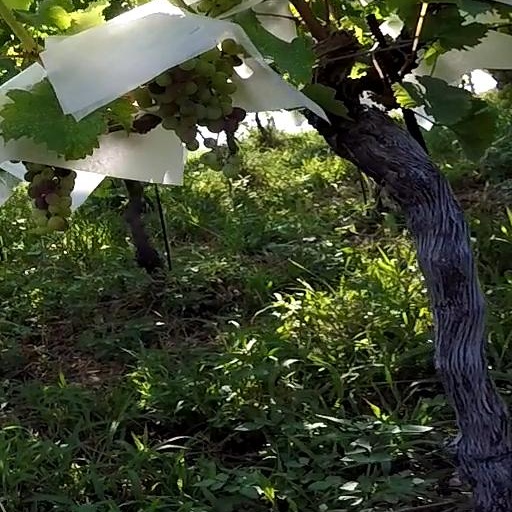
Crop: grape